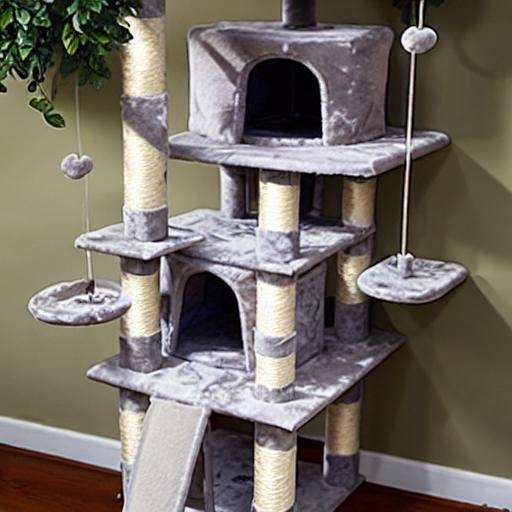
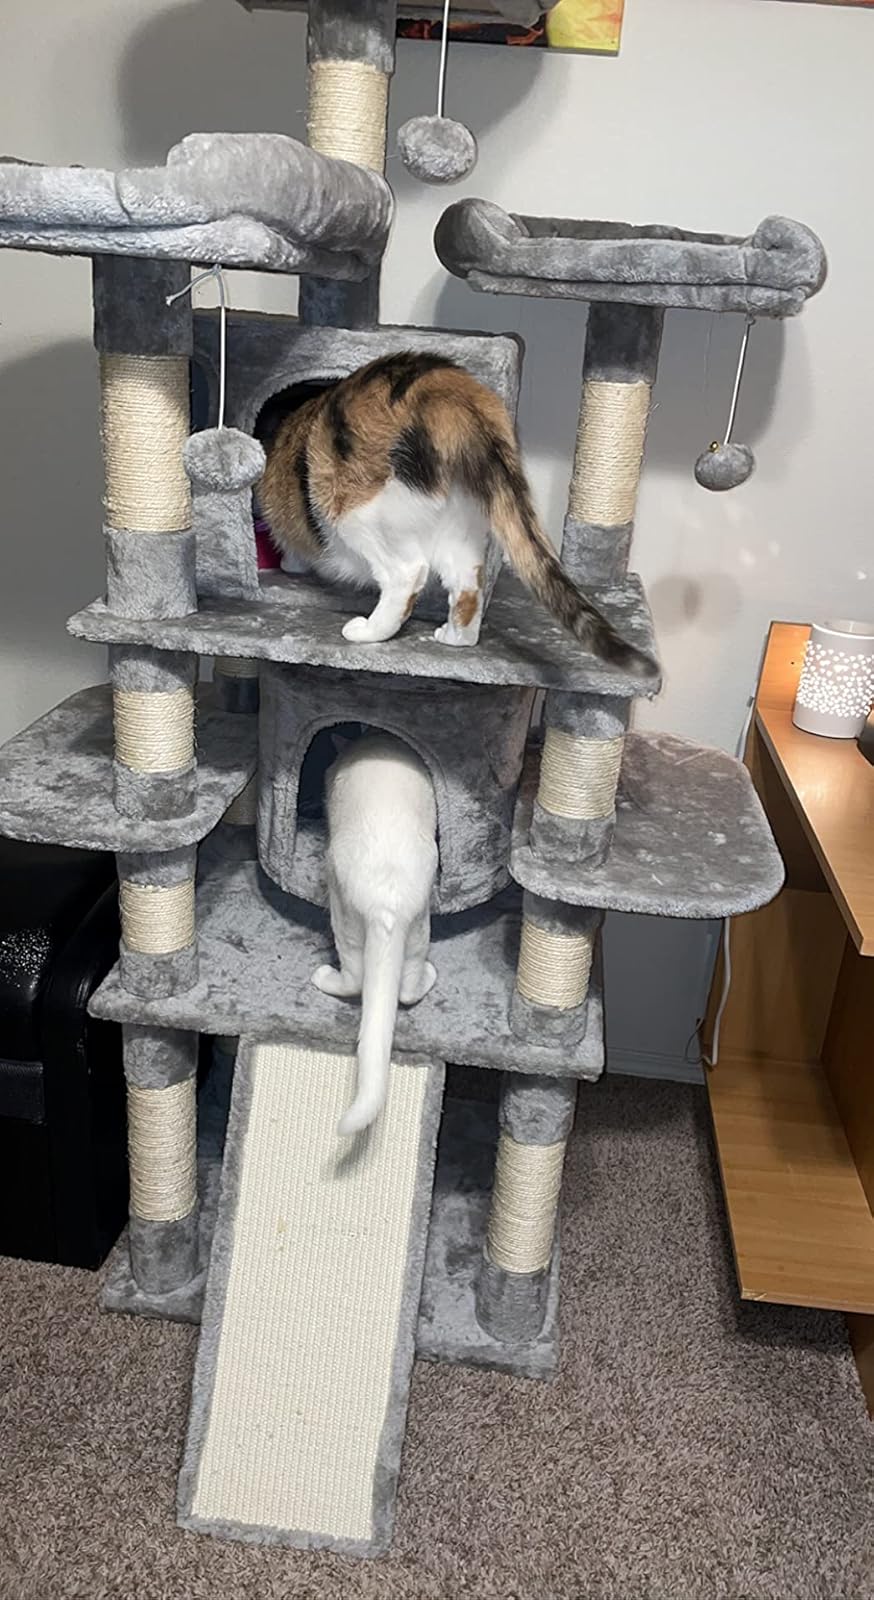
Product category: items_cat tree
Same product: no